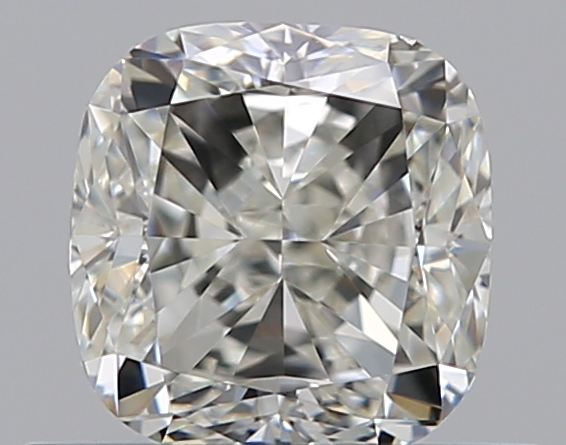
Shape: cushion
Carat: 0.71
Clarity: VS2
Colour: J
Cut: VG
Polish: EX
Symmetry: VG
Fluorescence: N
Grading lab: GIA
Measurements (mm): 4.91 x 4.77 x 3.39